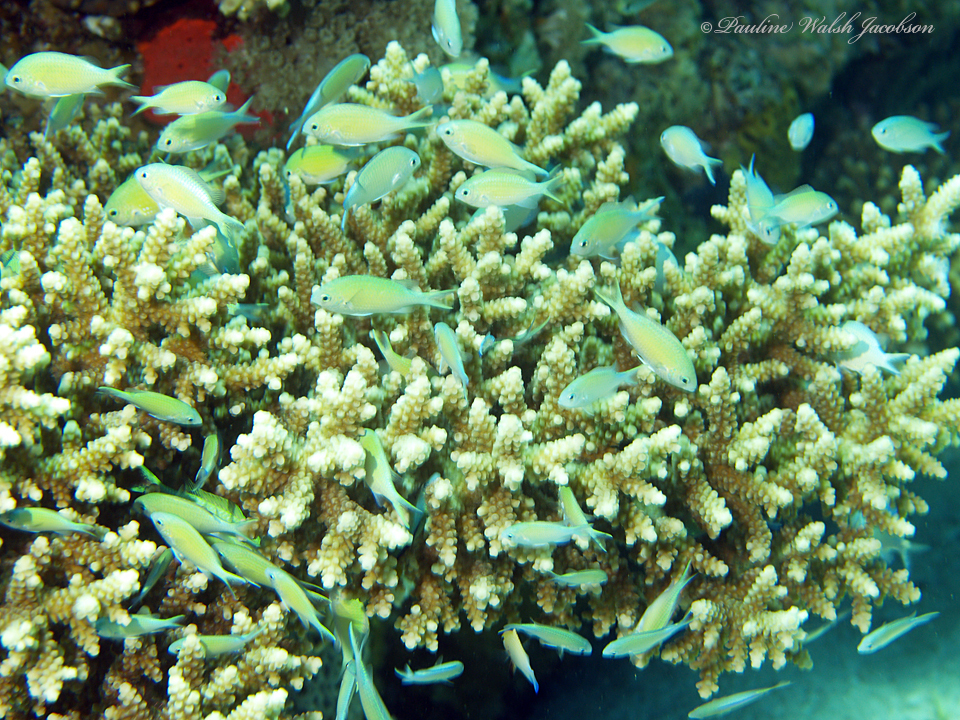
Chromis viridis (Blue-green Chromis)